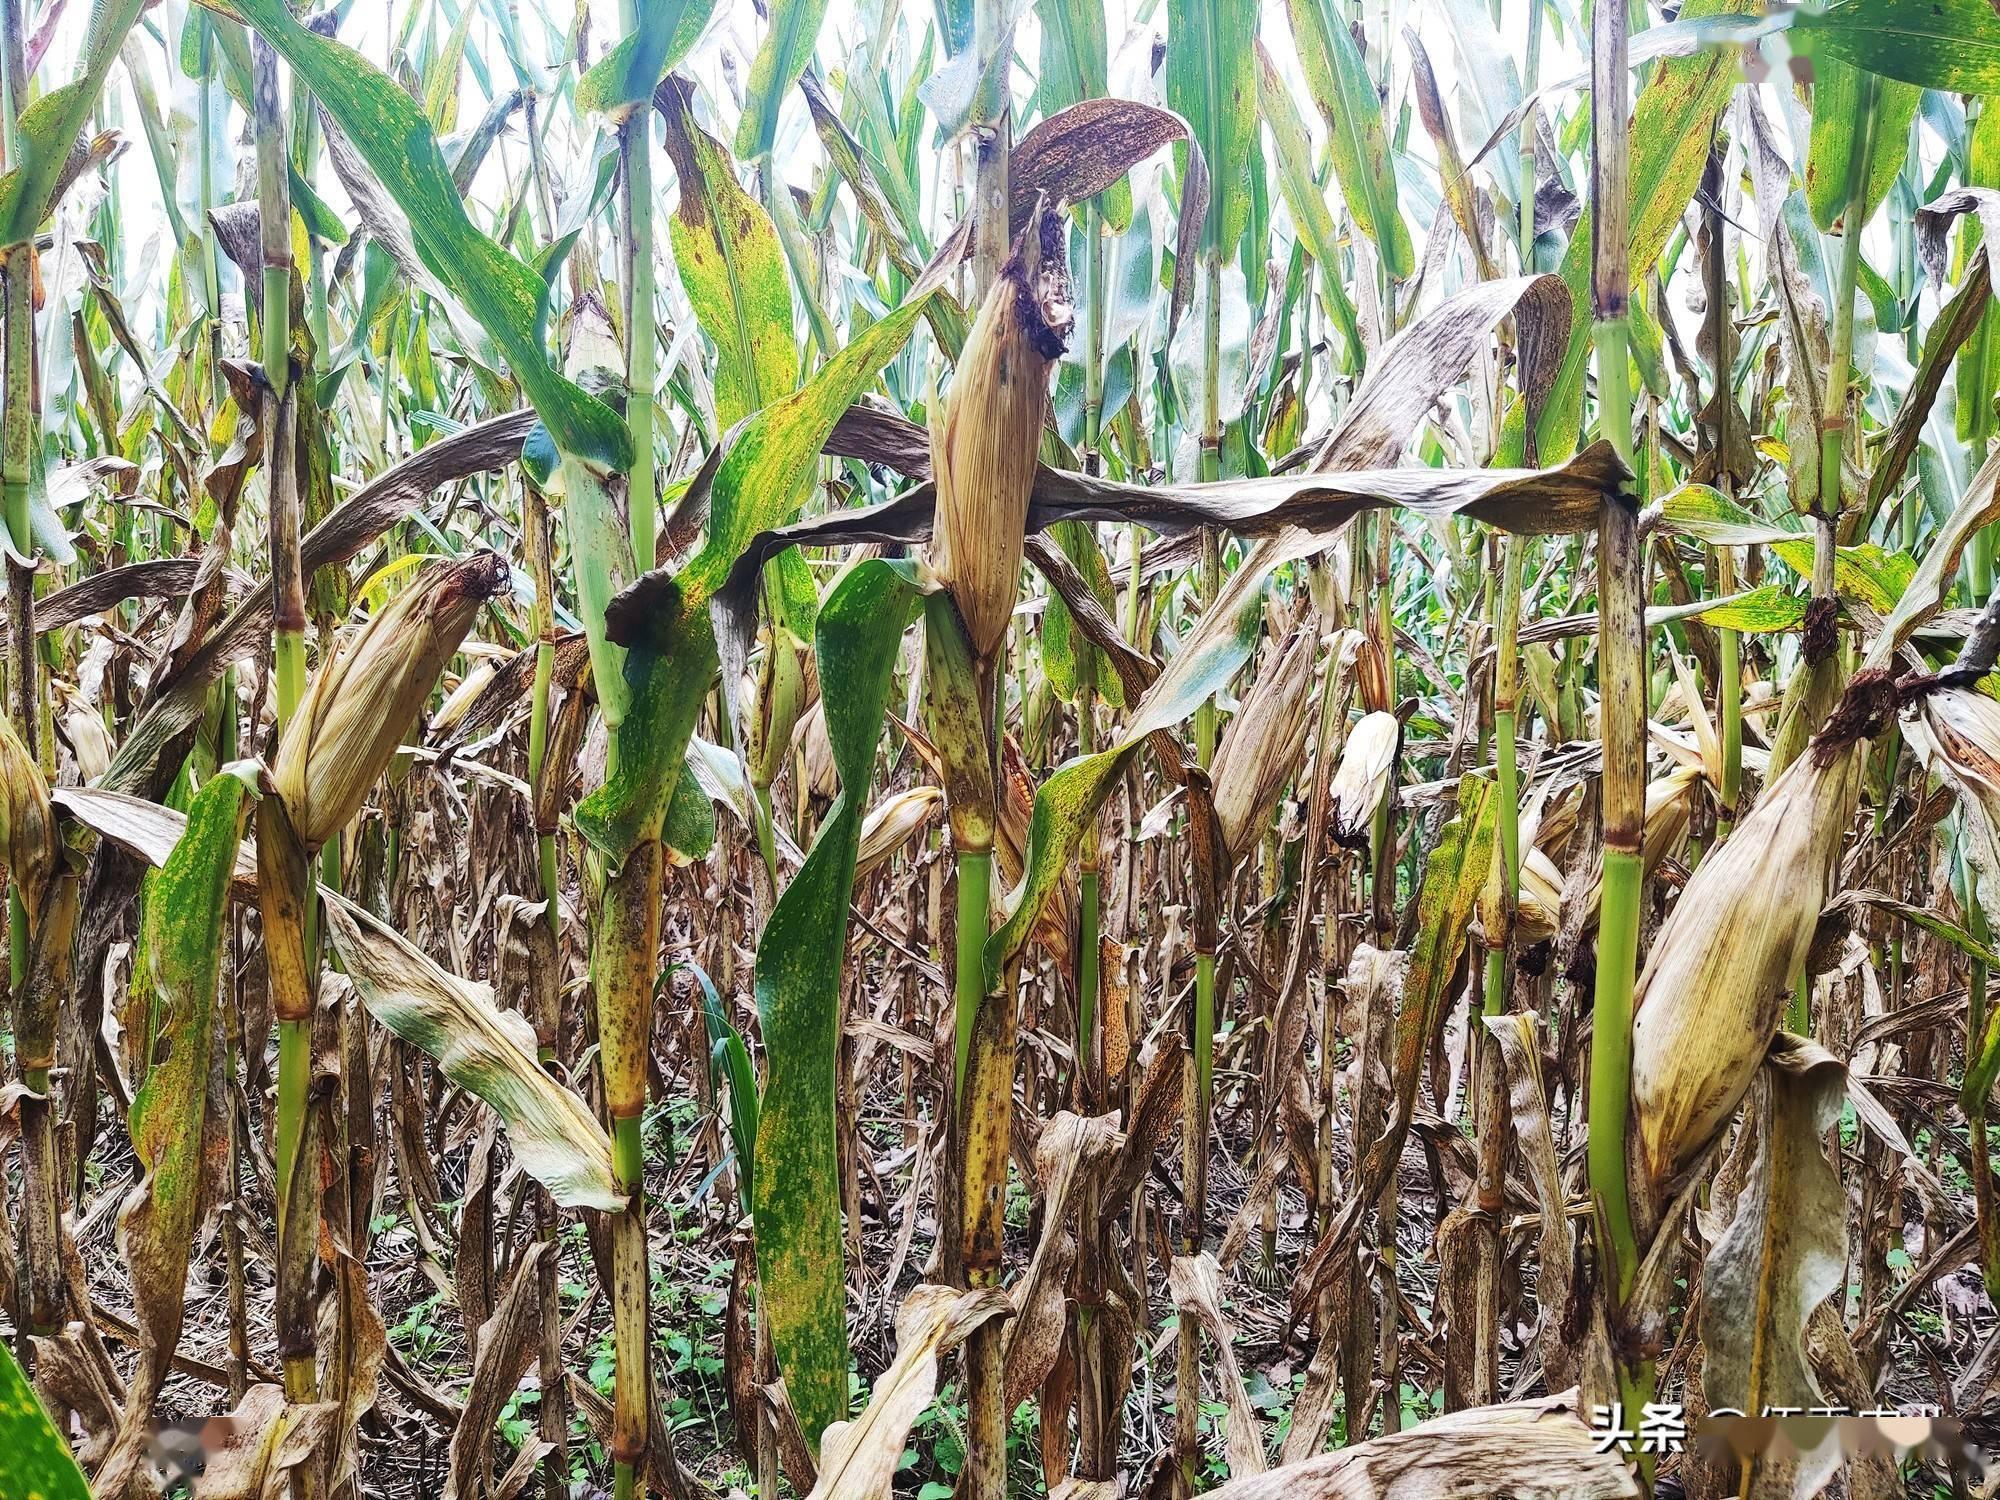
Plant: Corn
Disease: corn rust